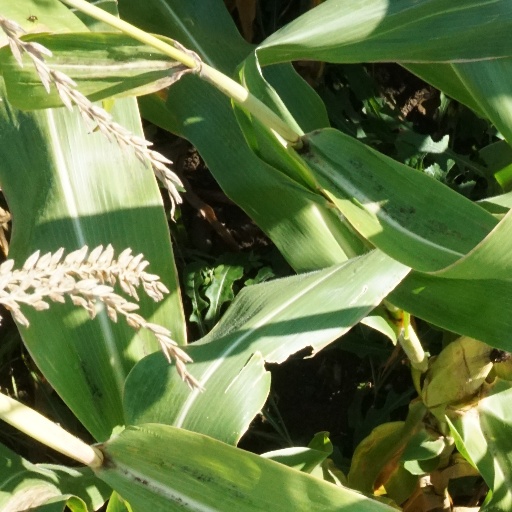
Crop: maize; corn